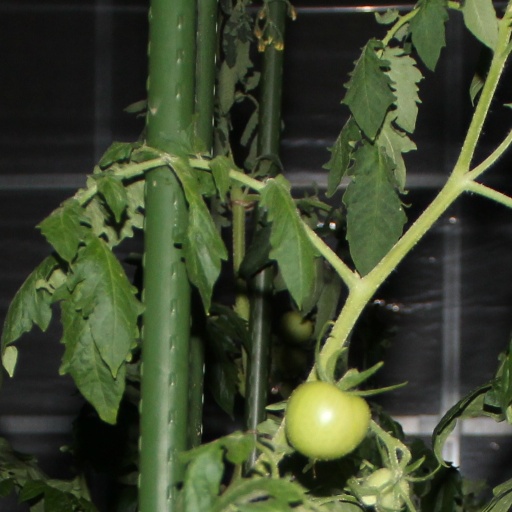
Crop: tomato